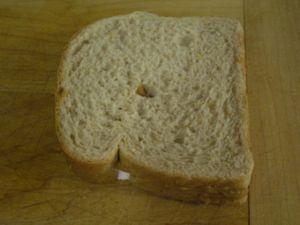
Cette page présente différents sandwichs et tartines existant à travers le monde.